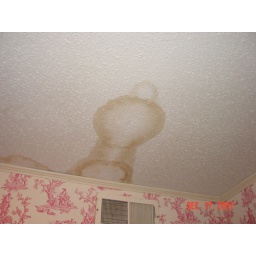
this is the front bedroom under the sink